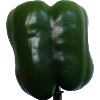
Label: green_pepper